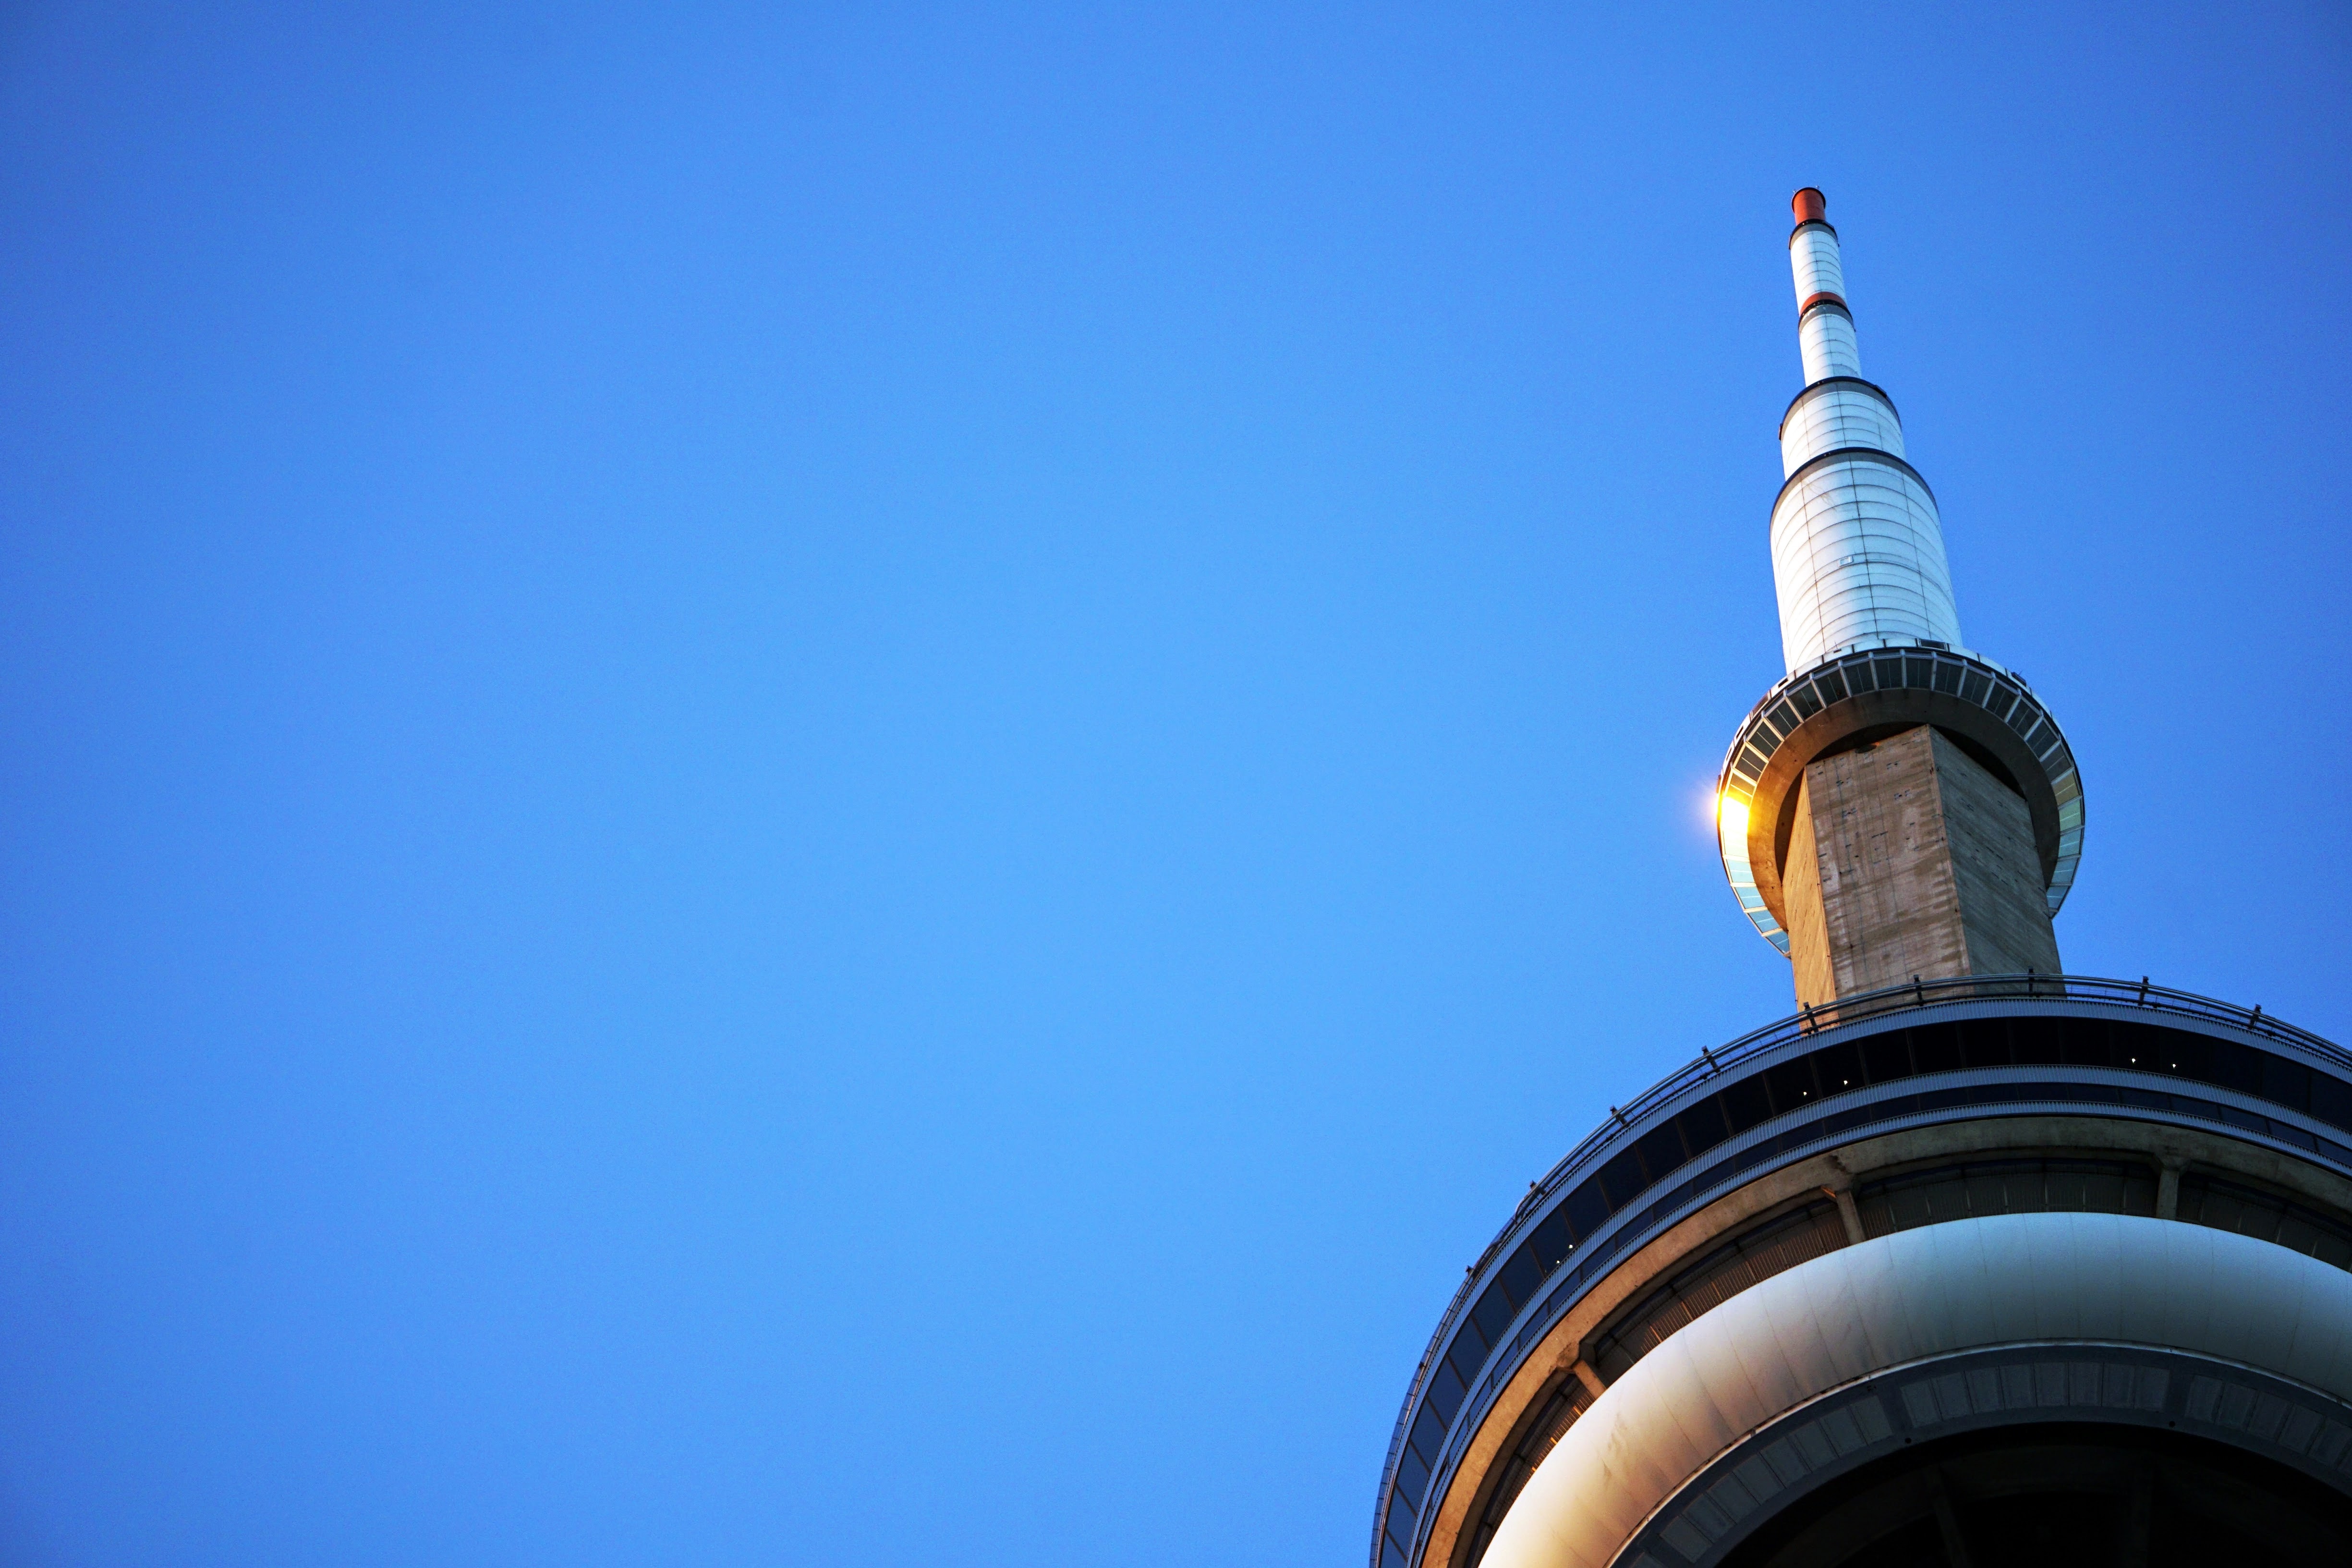
sky, tower, blue, lighting, steeple, atmosphere of earth